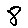
Label: 8